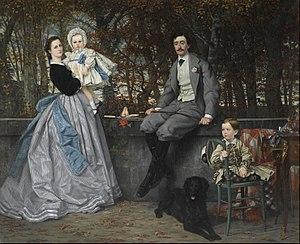
La famille de Cassagnes de Beaufort de Miramon est une famille française noble d'extraction chevaleresque, originaire du Rouergue et subsistante de nos jours.